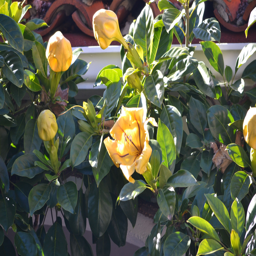
flowers will last a few days in water